Naga fireball

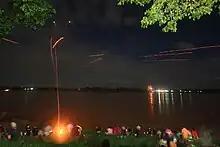
The tracks of two Naga fireballs (at left) rising vertically into the sky before petering out near the top of the photo. The other tracks are of sky lanterns or fireworks.

Naga fireballs, also known as "bung fai phaya nak" or "Mekong lights" and formerly "ghost lights", are a phenomenon said to be seen annually on the Mekong River. Glowing balls are alleged to naturally rise from the water high into the air. The balls are said to be reddish and to range in size from smaller sparkles up to the size of basketballs. They quickly rise up to a couple of hundred metres before disappearing. The number of fireballs reported varies between tens and thousands per night. The phenomenon is locally attributed to "phaya nak", a giant serpent (Nāga) said to live in the Mekong.